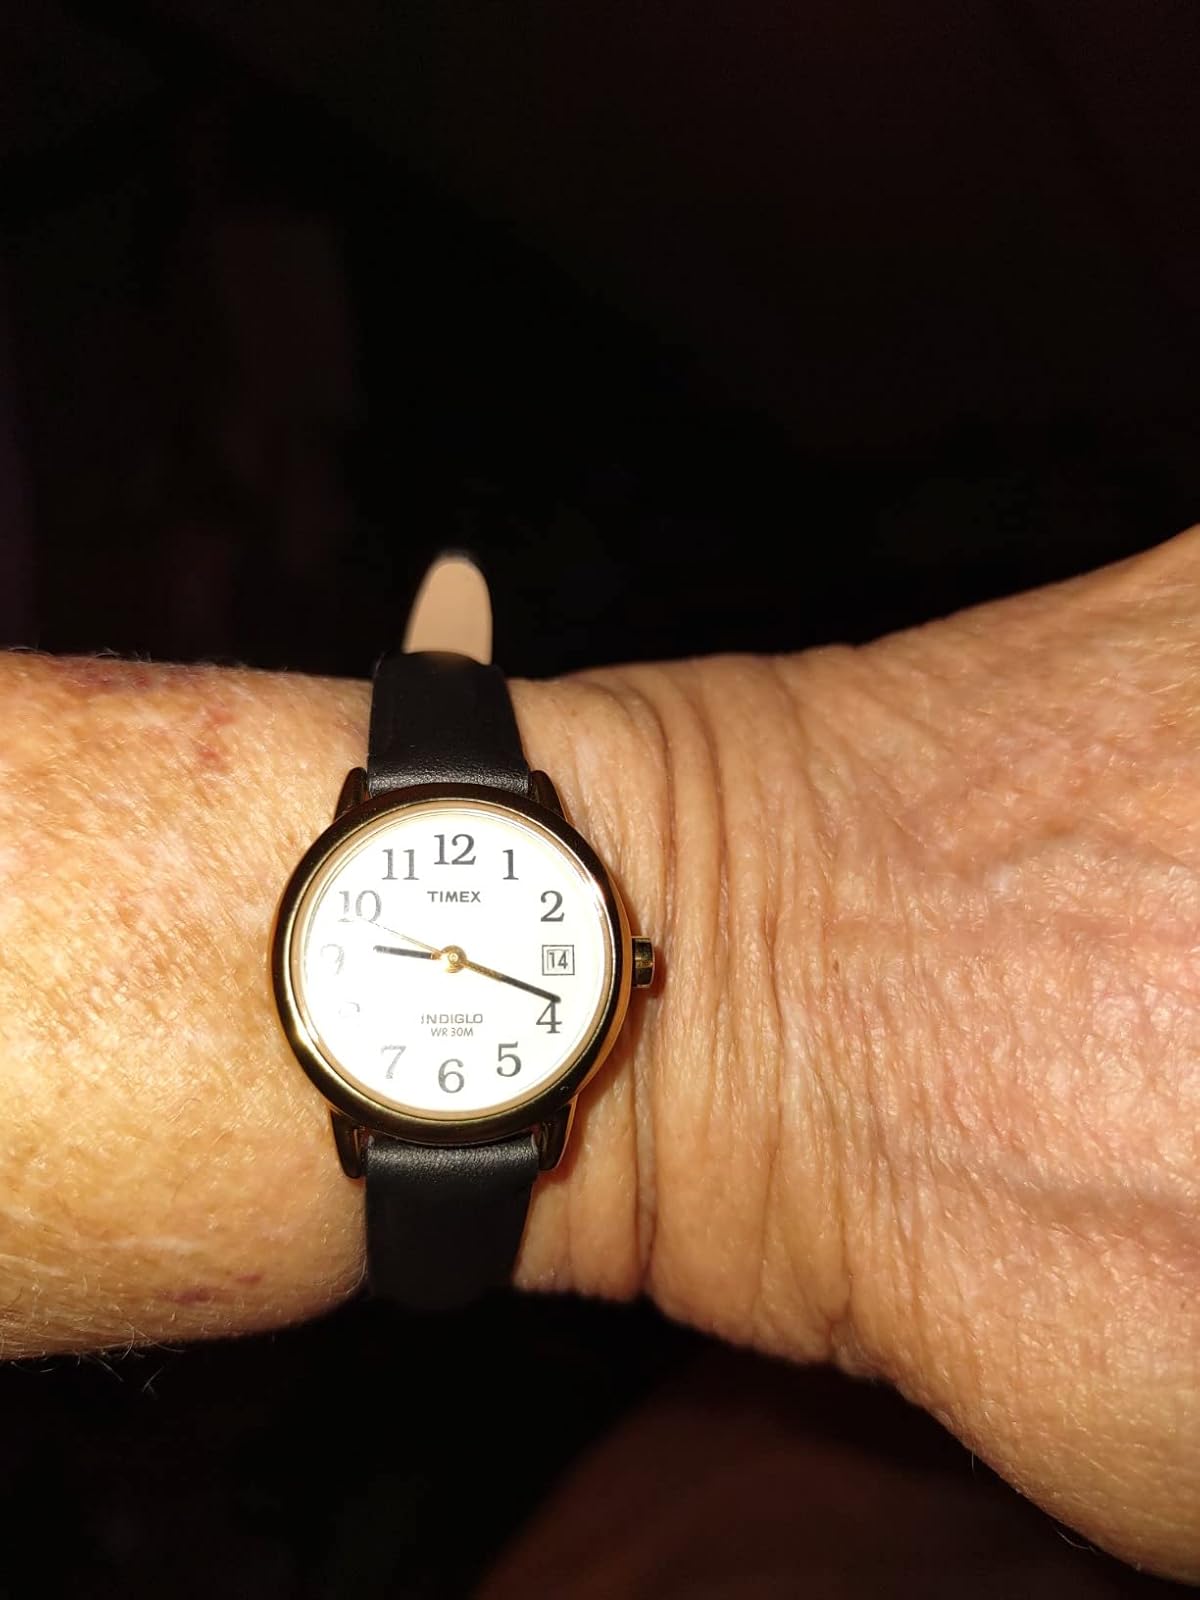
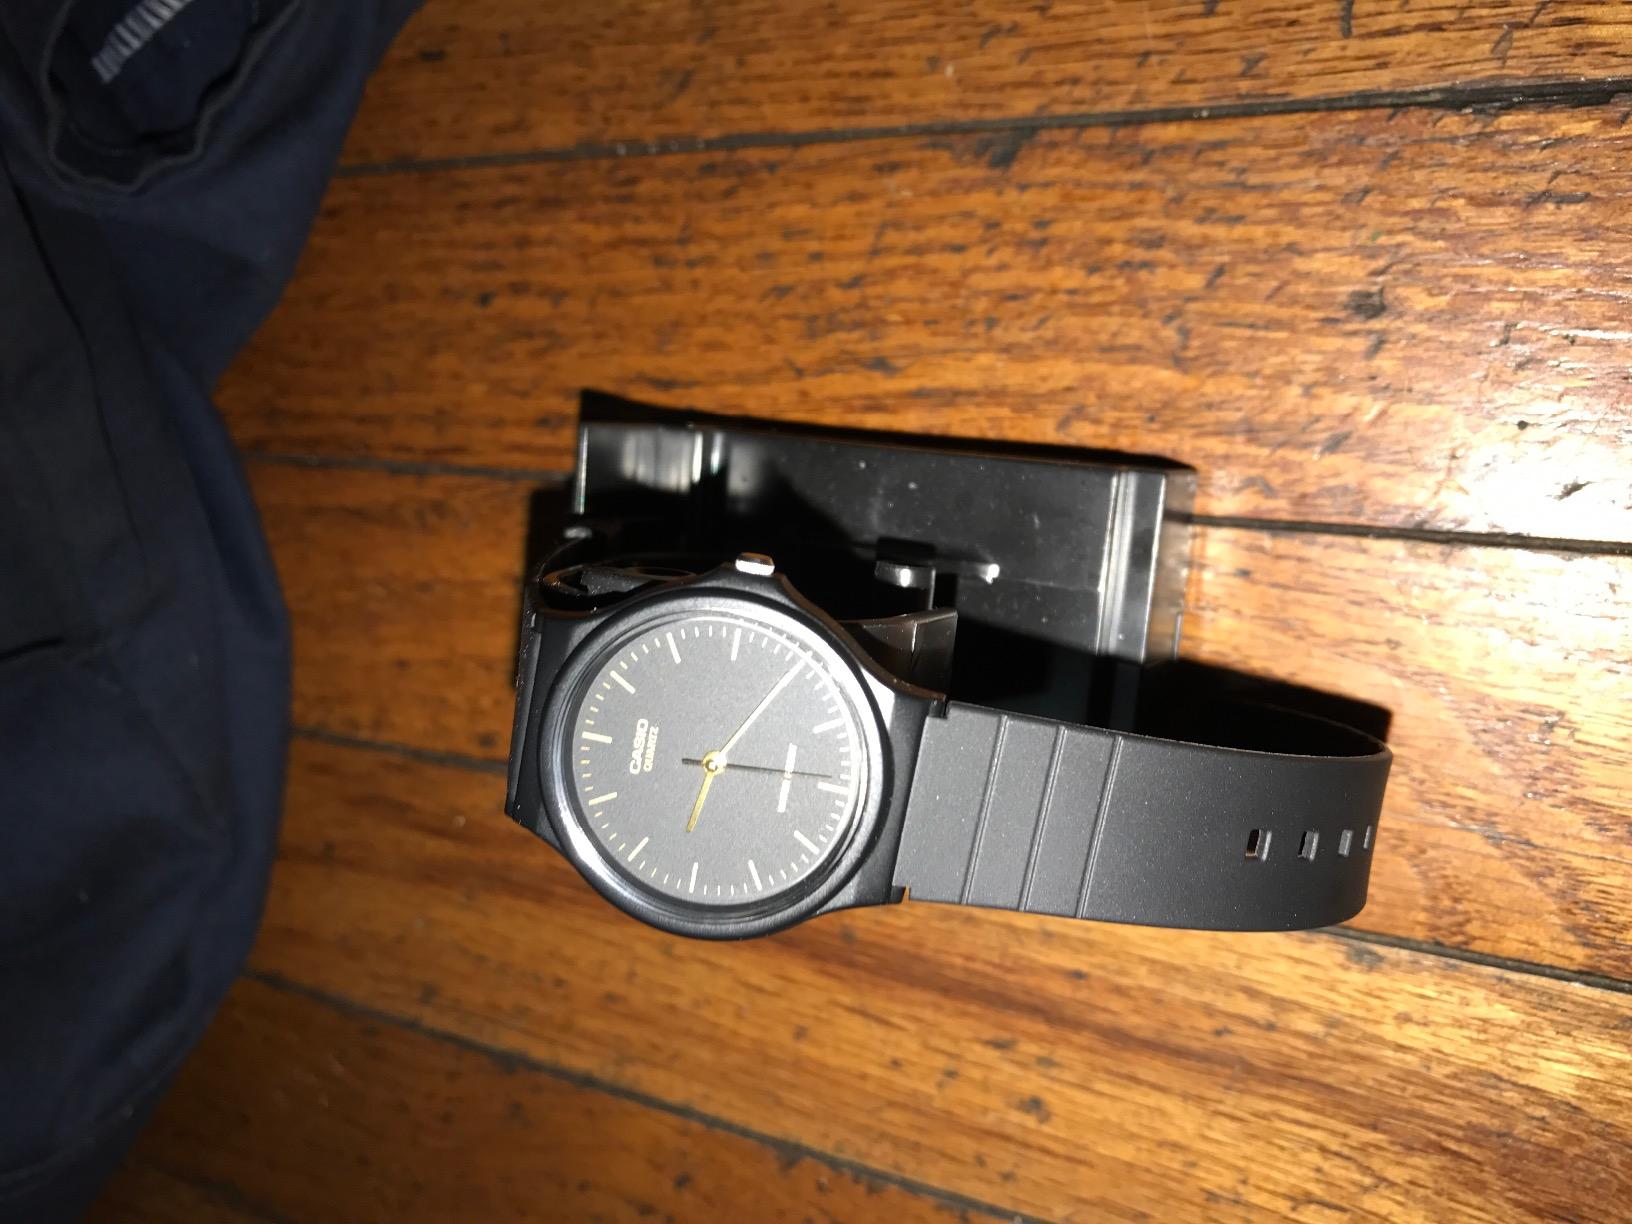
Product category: accessories_watch
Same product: no